Buenos Aires Cricket & Rugby Club

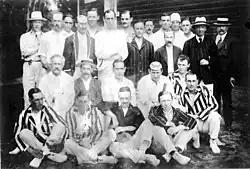
Buenos Aires and Rosario A.C. players posing together during a cricket match, 1916

In 1886, a new a new "Buenos Aires Football Club" was founded as a rugby union club exclusively. The club played against Rosario A.C., being the first time two different clubs ever met for an interprovincial rugby game in the country.